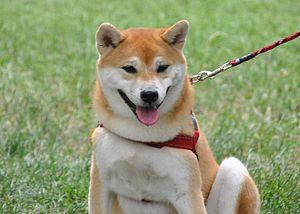
Le shiba est une race de chien originaire du Japon. C'est un chien de petite taille de type spitz. Race très ancienne, le shiba a failli disparaître au début du XXᵉ siècle, en raison de la concurrence des chiens de chasse anglais. Des efforts de sauvegarde sont entrepris dans les années 1920 afin de conserver le type originel du shiba. Le premier standard est édité en 1934 et en 1937 ; la race est désignée Monument naturel du Japon.